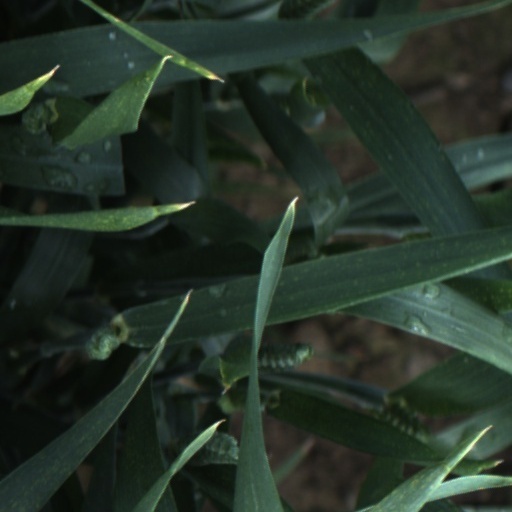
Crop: wheat